Aluminium(I) compounds

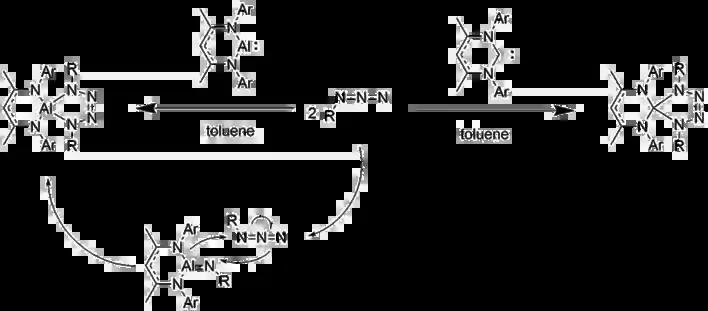
Aluminium (I) systems undergo reactions with azides in the same fashion as carbenes.

Such aluminium (I) complexes can activate water as well as elemental phosphorus, oxygen, and sulfur to yield bridged dimers. This occurs via partial reduction of the elemental small molecule.